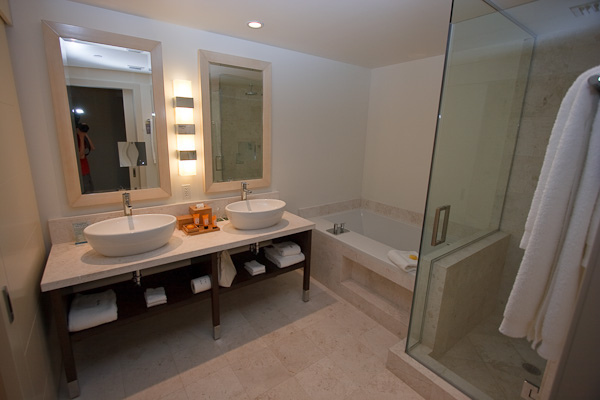
user: Given an image and a question. Answer the question in a short answer. Question: What is folded underneath the sink? Short Answer:
assistant: towel